Busybody

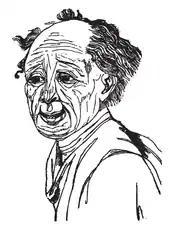
A busybody caricatured by Isaac Taylor in the 19th century to illustrate the character sketch by Theophrastus

An early study of the type was made by the ancient Greek philosopher Theophrastus in his typology, "Characters", "In the proffered services of the busybody there is much of the affectation of kind-heartedness, and little efficient aid."